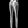
Label: Trouser